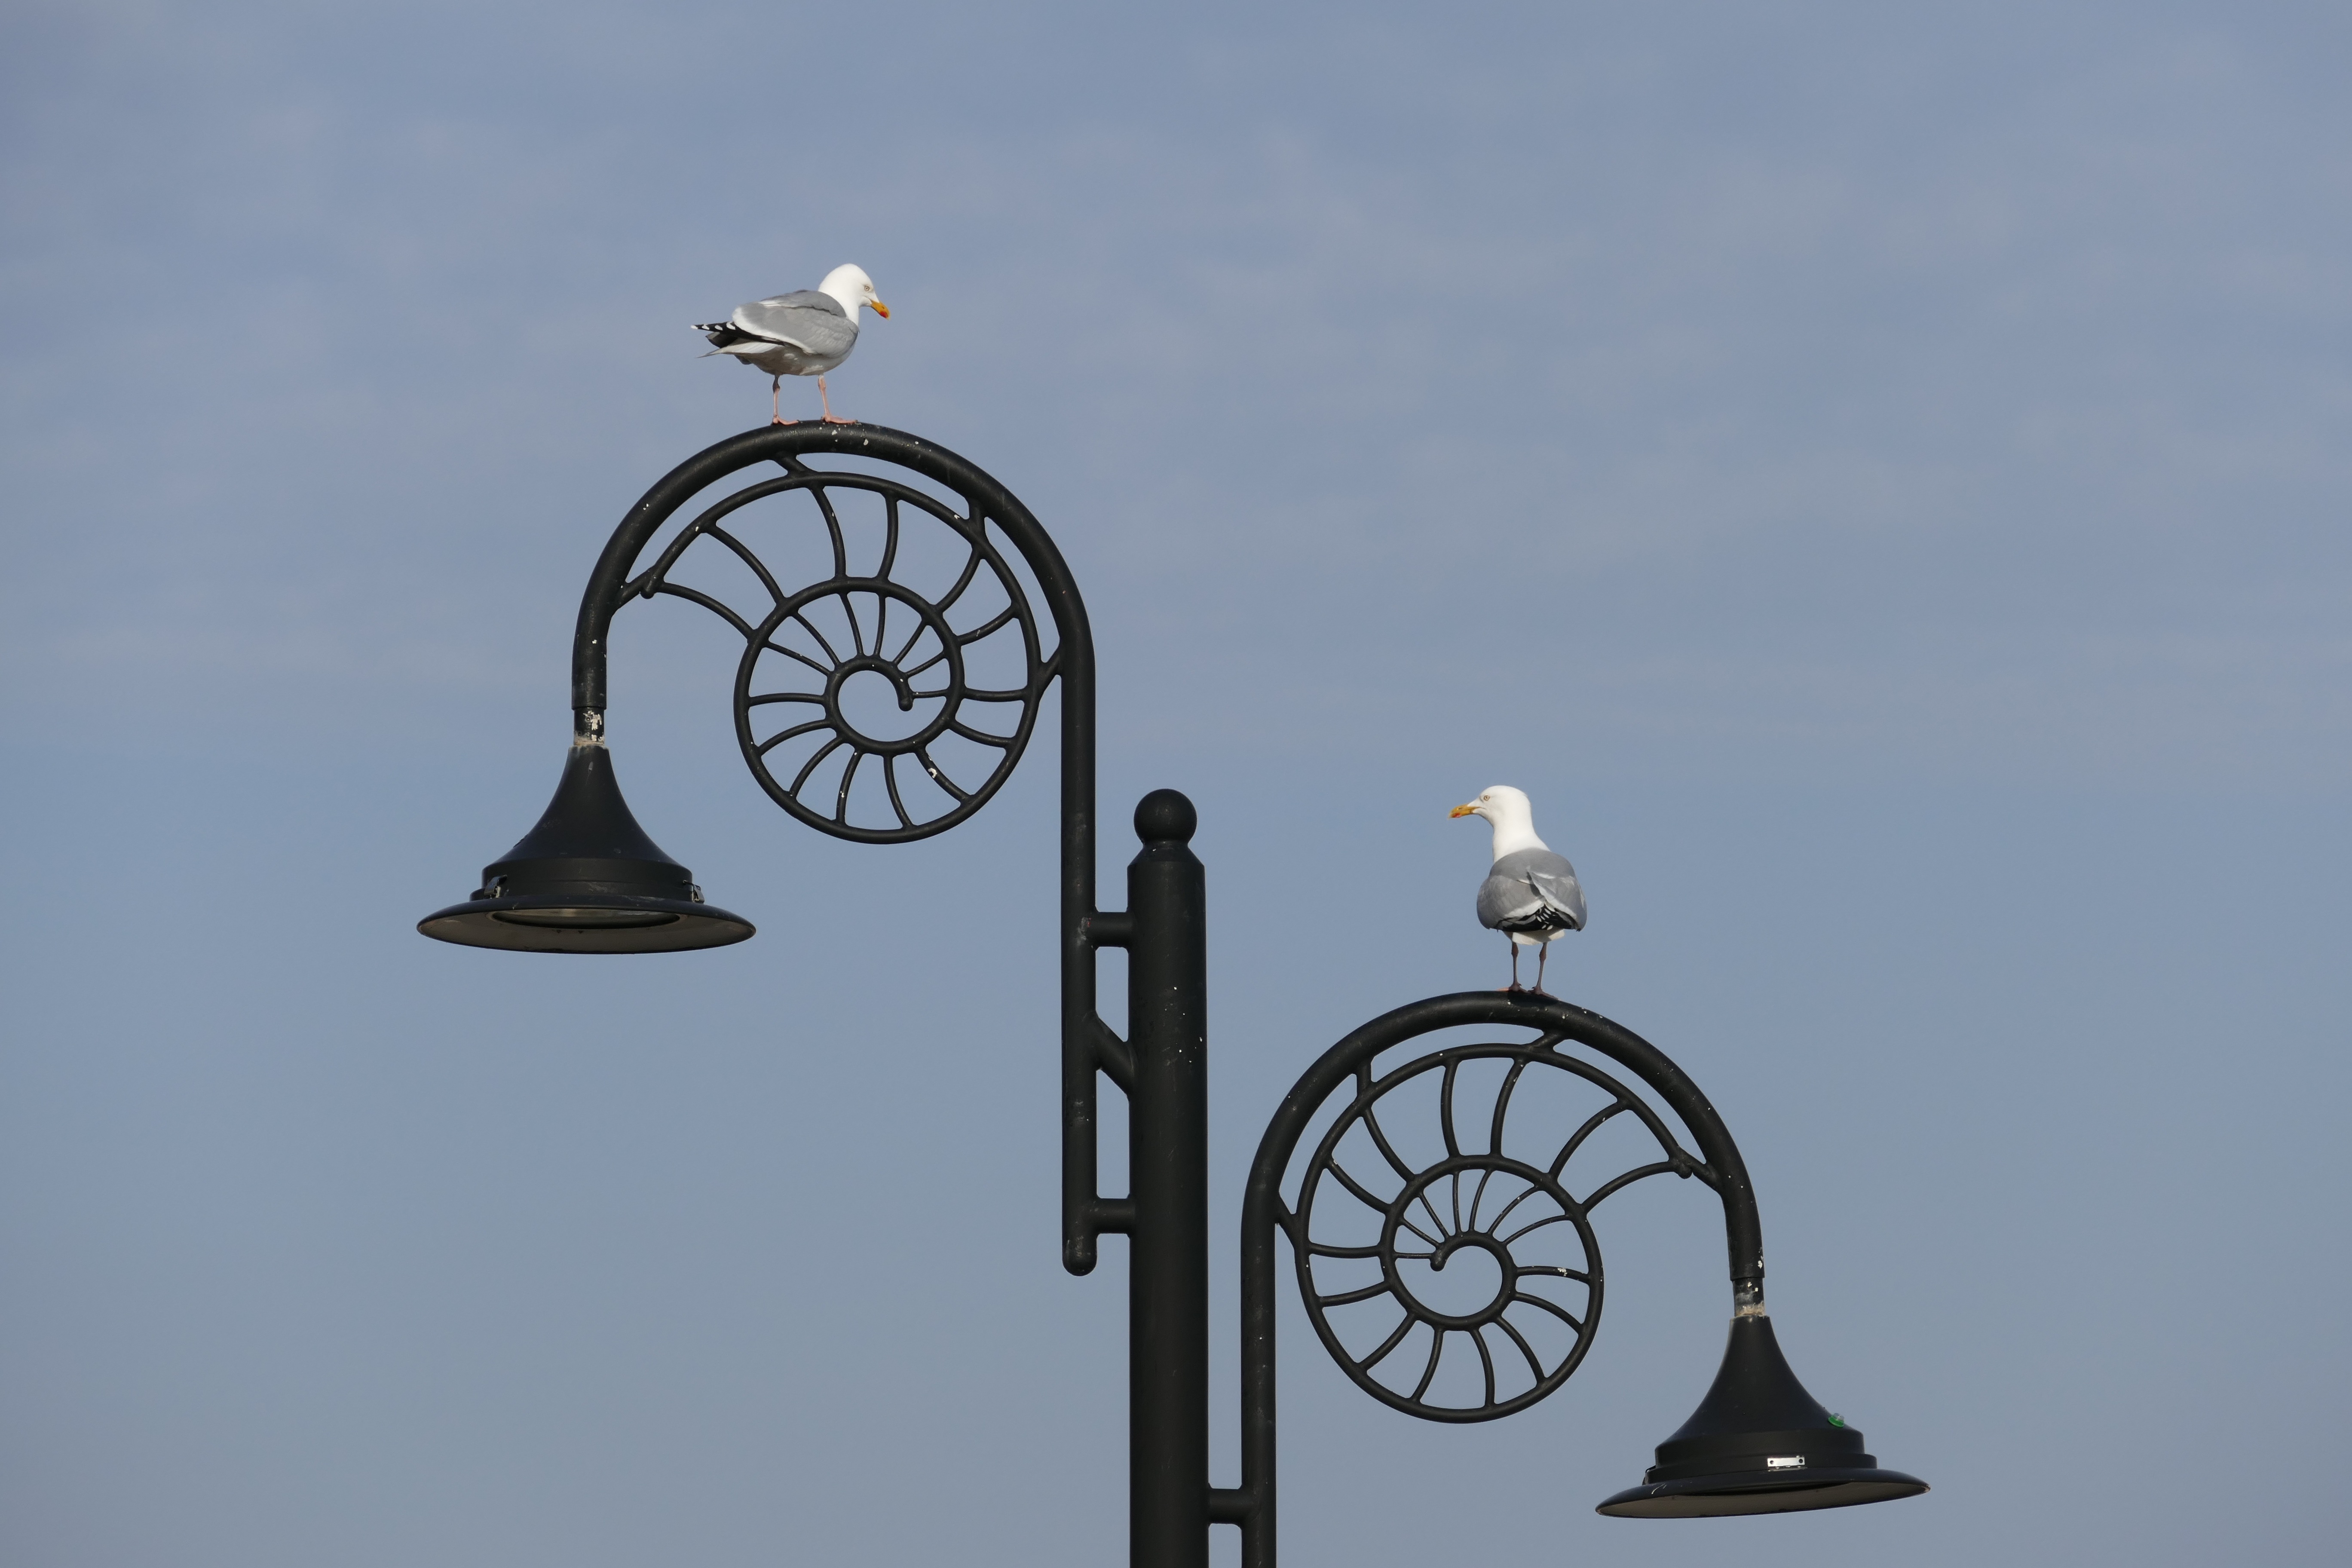
beach, nature, bird, seabird, wildlife, vehicle, couple, street light, lighting, product, seagulls, light fixture, jurassic coast